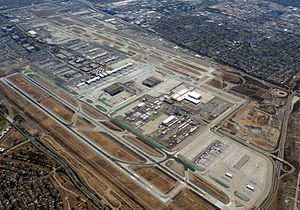
Los Angeles International Airport
Los Angeles International Airport er hovedlufthavnen i Greater Los Angeles Area. Greater Los Angeles Area er det næstmest befolkede område i USA. Den har 4 landingsbaner og 8 indflyvninger.